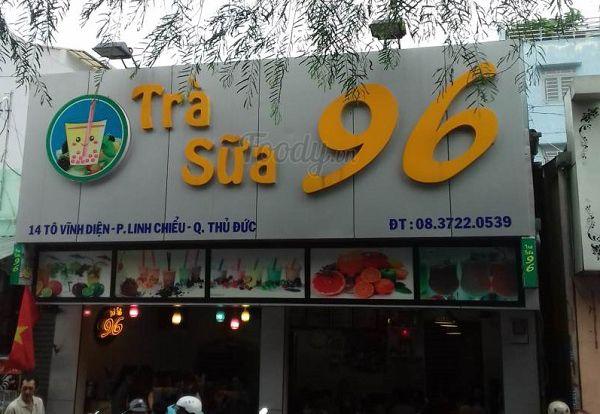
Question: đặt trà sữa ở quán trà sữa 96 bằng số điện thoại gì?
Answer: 0837220539